Capture of Saddam Hussein

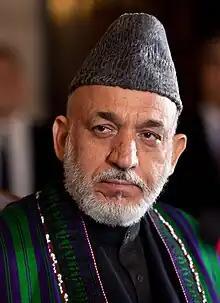
Afghan president Hamid Karzai welcomed the news.

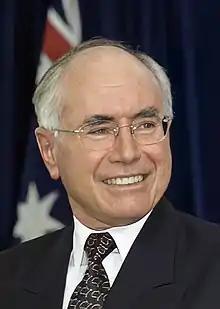
Australian Prime Minister John Howard urged the trial of Saddam.

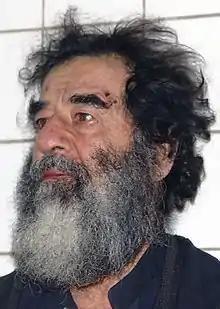
Saddam shortly after his capture

A Pentagon spokesman said he was given prisoner of war (POW) status as he was the leader of the "old regime's military forces."